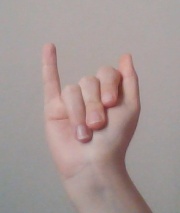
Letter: meem